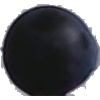
Label: Grape Blue 1